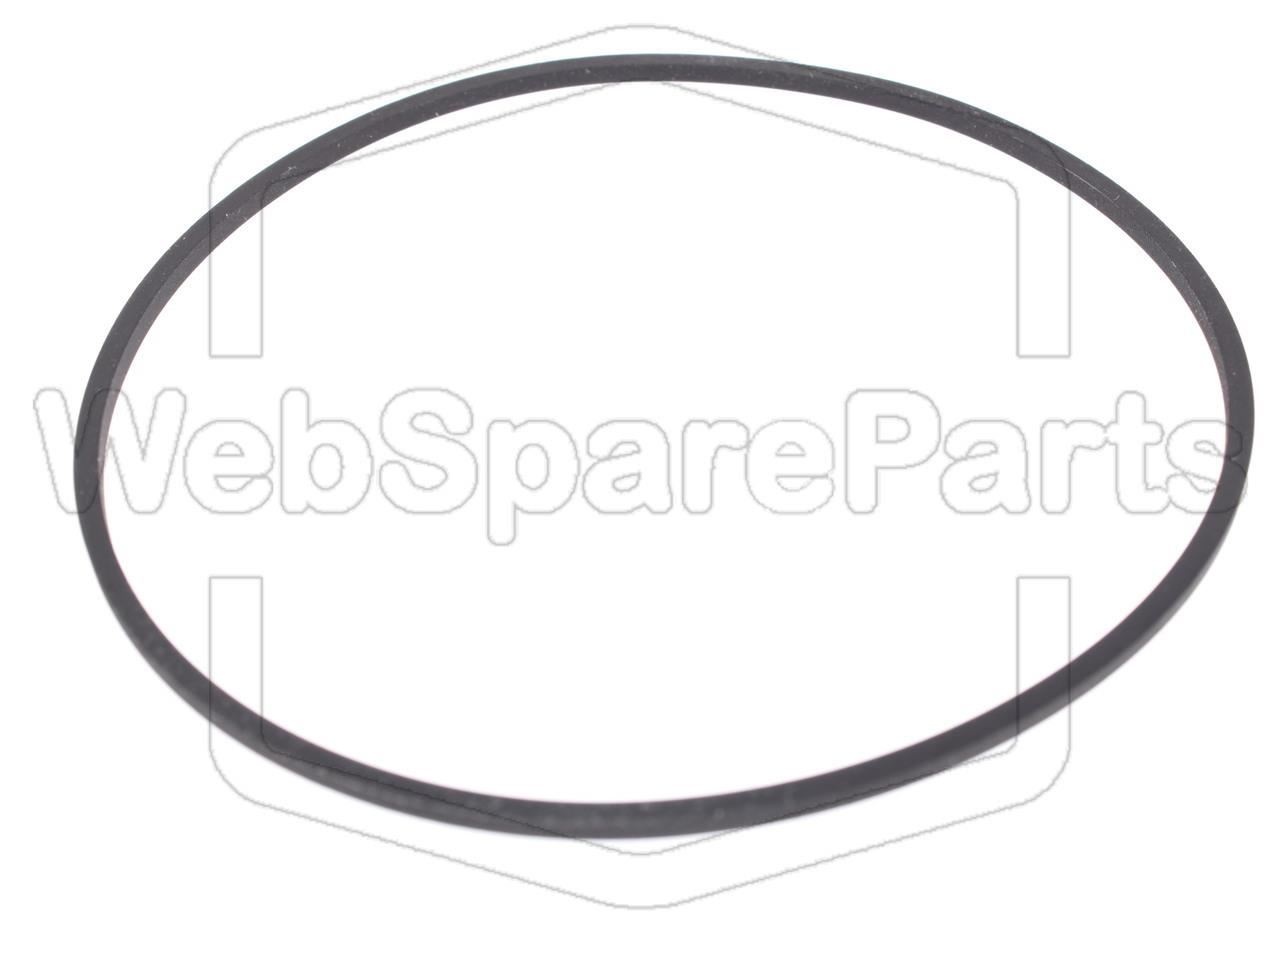
Drivrem (reservedel) til videobåndoptager – Samsung SV-212
Indhold: 1 Square rem. Dette produkt er ikke en original reservedel. Stand: Ny.
Brand: WebSpareParts.dk
Category: Cameras & Optics > Camera & Optic Accessories > Camera Parts & Accessories > Camera Straps > Shoulder Straps